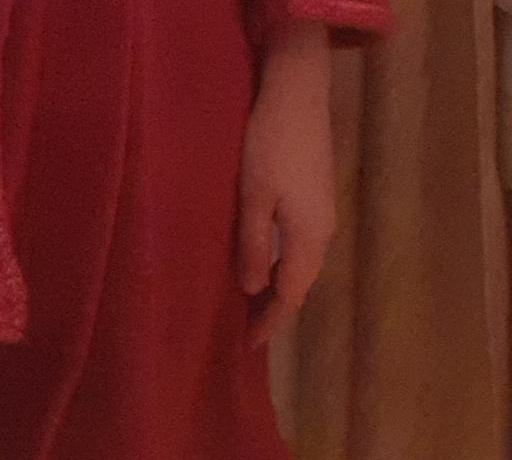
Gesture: no_gesture